Benevolence (tax)

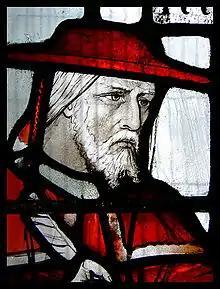
Cardinal John Morton was credited with an argument for Henry VII's first benevolence, known as Morton's Fork.

Having deposed Richard, Henry VII freely ignored this law, making substantial use of benevolences during his reign, under the guise of "loving contributions". In 1491, seven years after the law had been passed, he employed commissioners to procure such gifts from his subjects. Additionally, earlier that year, Henry had called a Great Council to authorise him to levy this benevolence, giving the "contribution" at least the semblance of legitimacy and popular consent. Henry's Chancellor and Archbishop of Canterbury John Morton was credited with a widespread argument for this form of taxation: if one lived modestly, one must be saving and so could afford a gift for the king; if one lived luxuriantly, one must have income to spare, which ought instead to be presented to the king. This argument was given the nickname "Morton's Fork", a term which entered the vernacular as an expression for any dilemma between two unpleasant options. Commissioners employed the argument against any unwilling subjects, to demand exorbitant amounts of money. Henry also used justifications similar to those Edward had employed 20 years earlier, whereby the threat of France was stressed—commissioners armed with the proclamation that "Charles of France not only unjustly occupies the king's kingdom of France, but threatens the destruction of England"—and the king proposed to personally lead the English army. The benevolence was proposed as an alternative to military service.